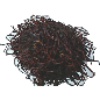
Label: Rambutan 1